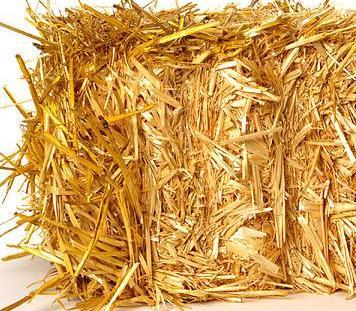
Texture: fibrous